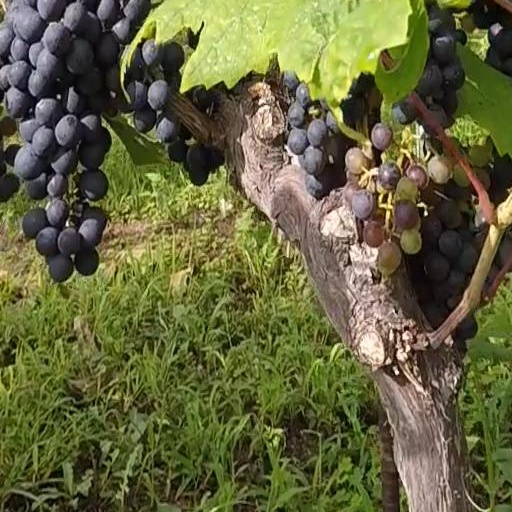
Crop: grape